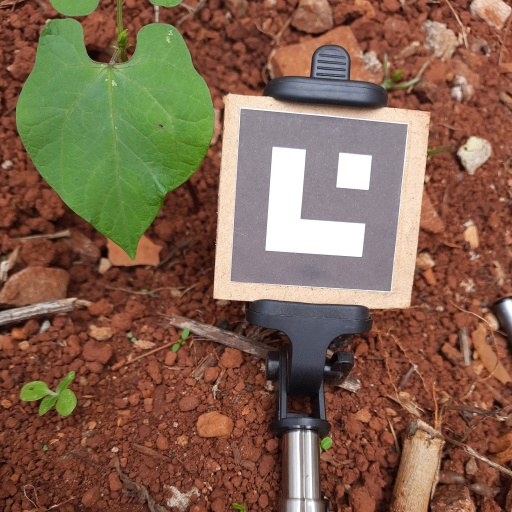
Observations: wavy surface, no eating holes, under shade